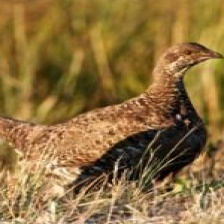
Species: BLUE GROUSE
Scientific name: DENDRAGAPUS OBSCURUS
ImageNet parent category: black_grouse